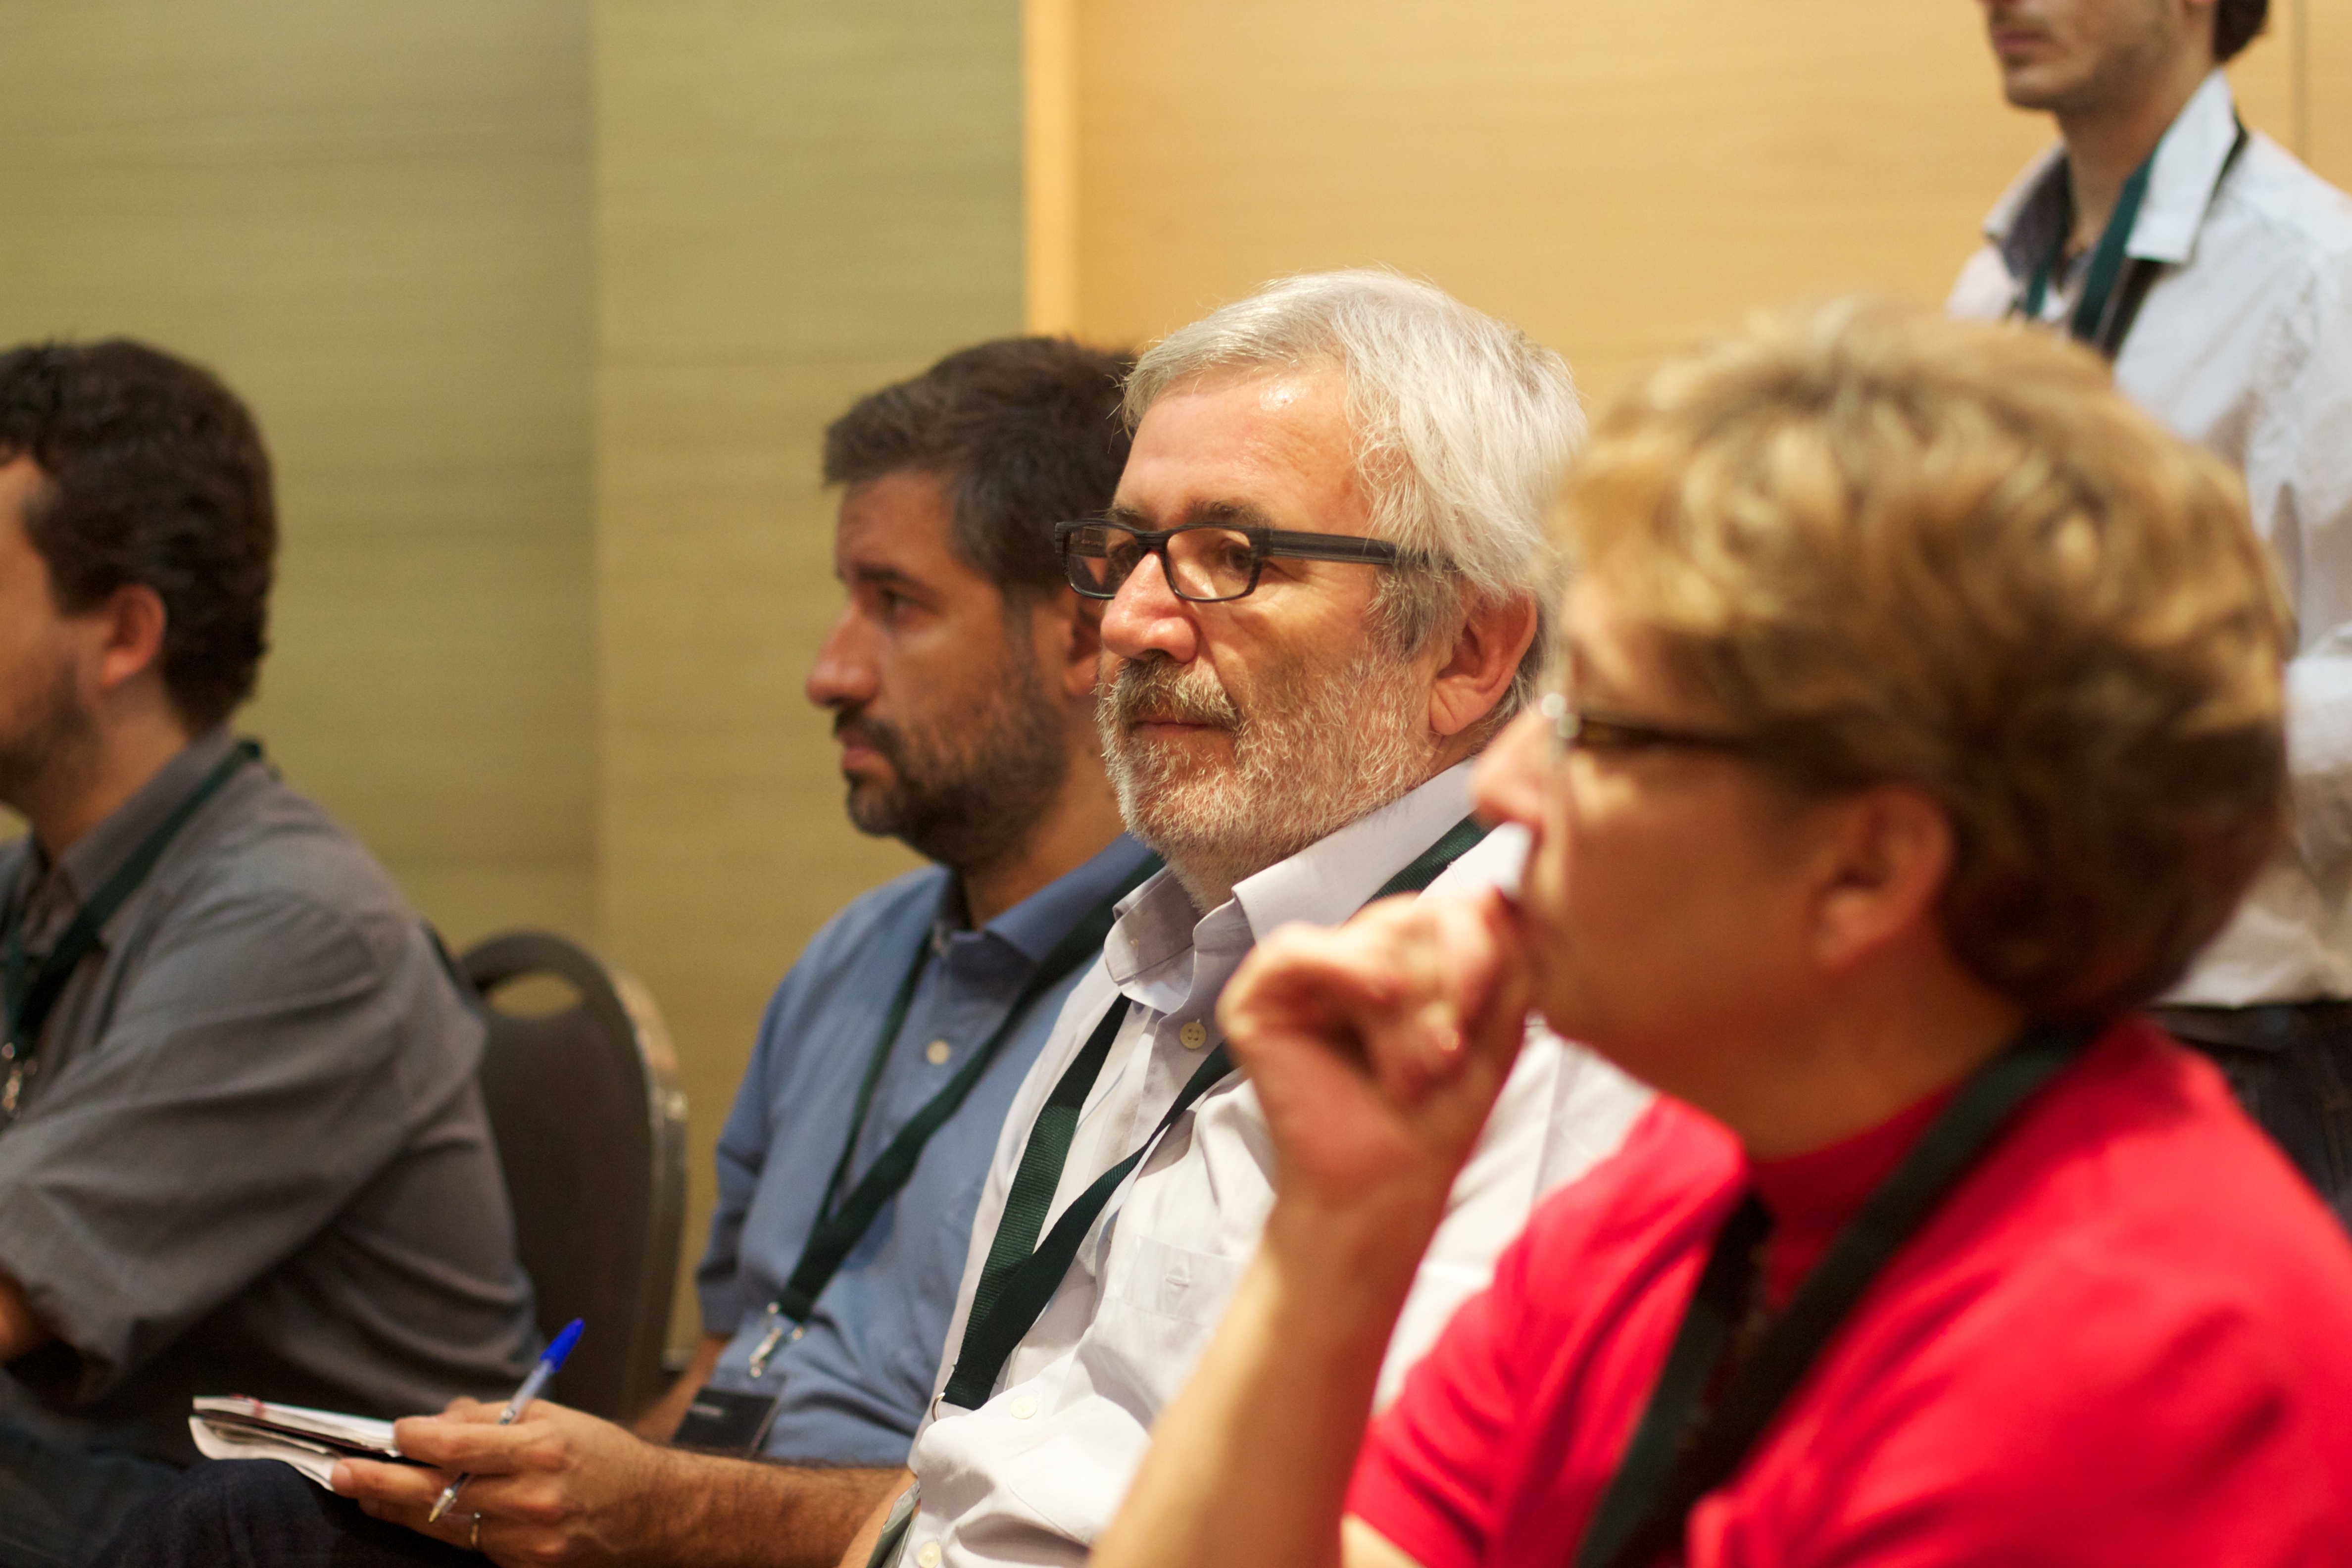
community, education, oet10, academic conference